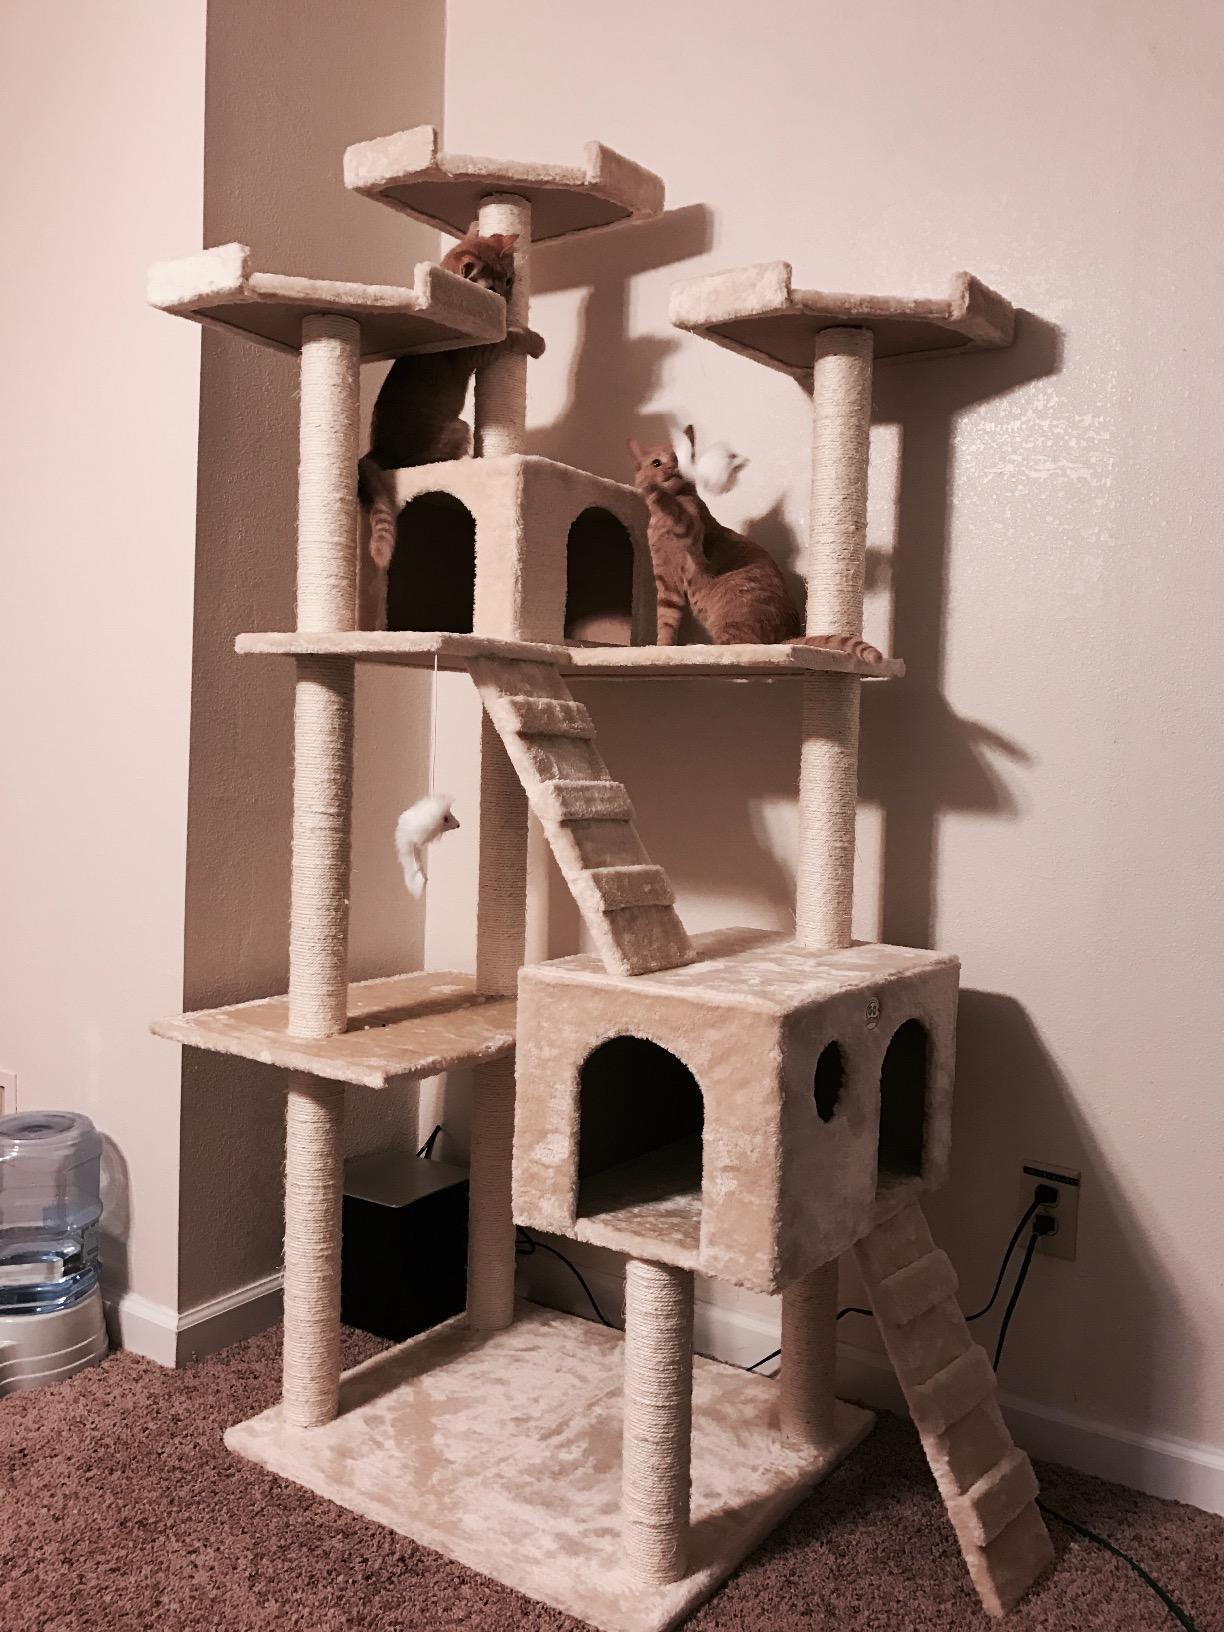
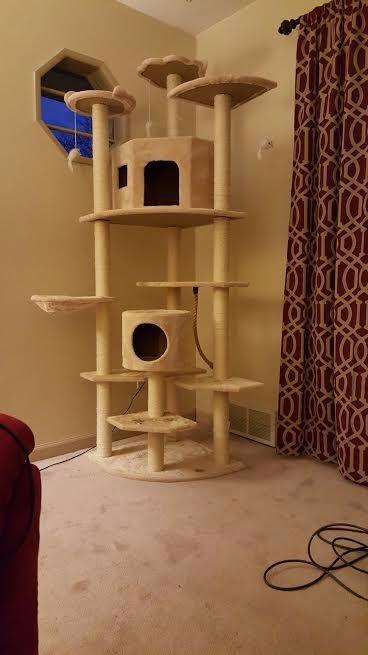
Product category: items_cat tree
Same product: no